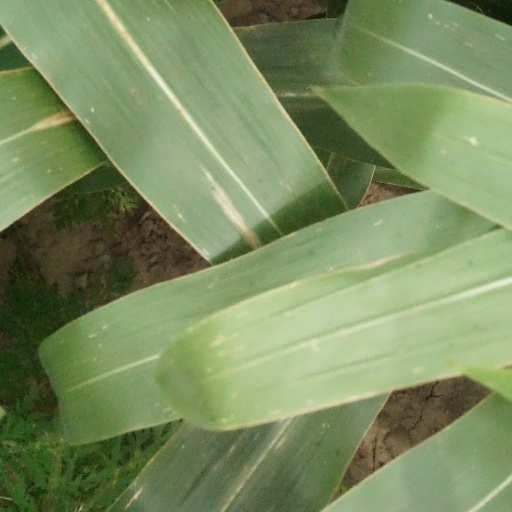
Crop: maize; corn